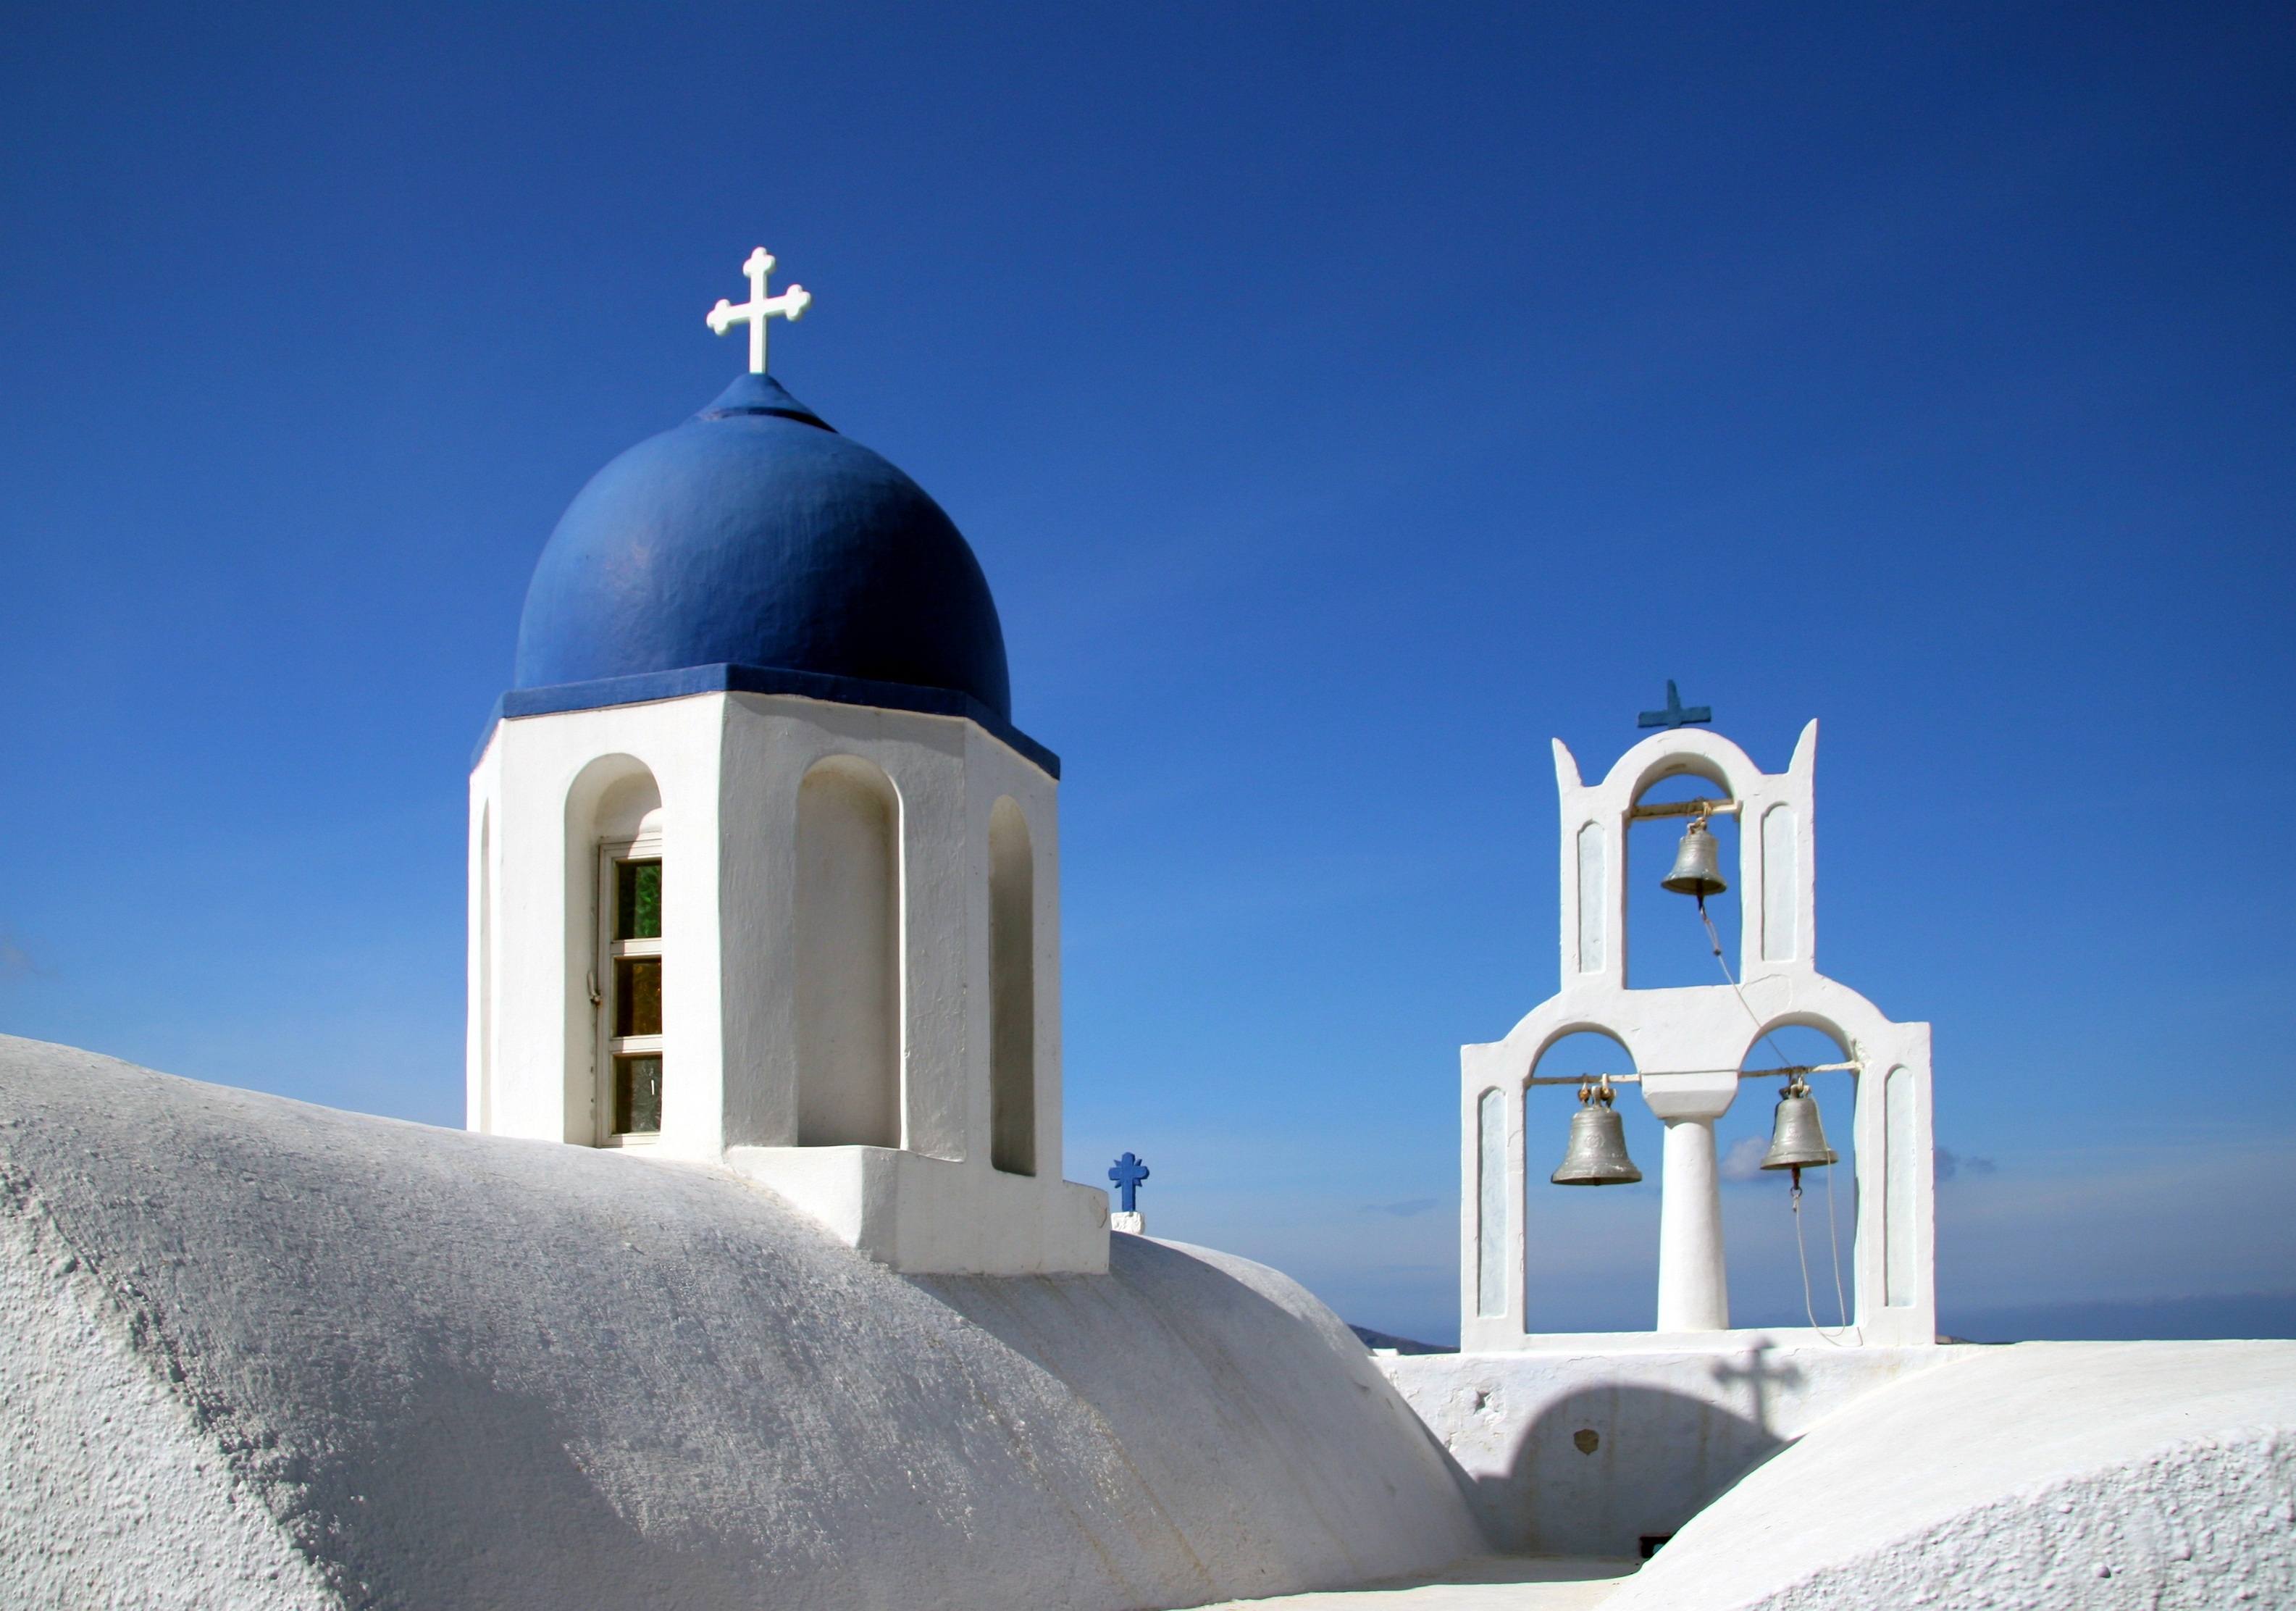
snow, winter, building, tower, church, chapel, place of worship, observatory, santorini, greece, mosque, caldera, dome, volcanic, cyclades, white houses, greek island